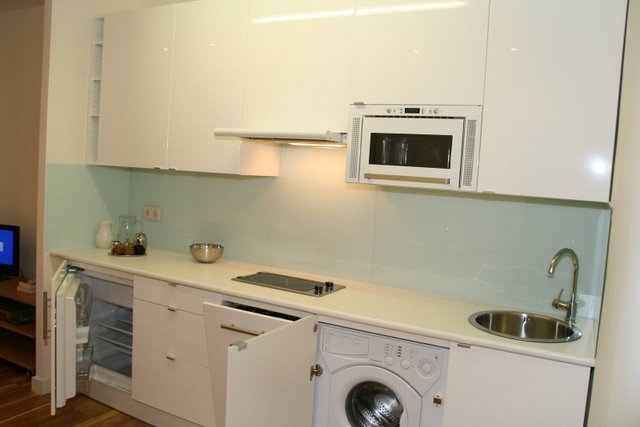
Room type: kitchen